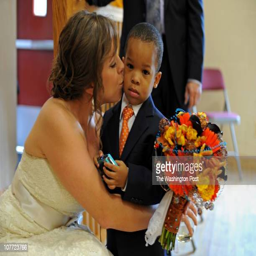
person kisses ring bearer just before the wedding ceremony